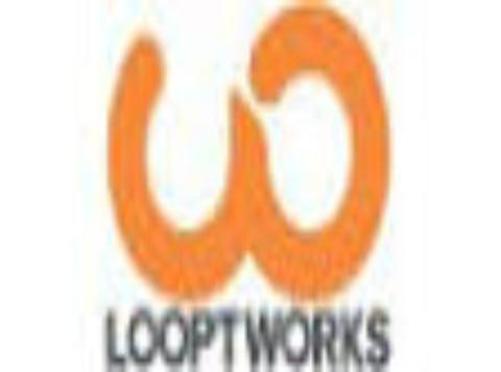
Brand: looptworks
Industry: Clothes